Noble M600

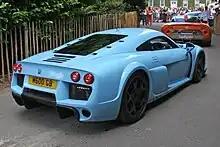
Rear view

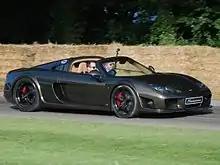
M600 Speedster

The M600 comes in three specifications, the standard; which uses a fibre glass body; the carbon sport which uses a carbon-fibre body and the Speedster which is basically a targa top version. The M600 is hand-built by a team of 20 workers at the company's Leicestershire facility. The M600 uses a steel backbone and aluminium chassis which is the same chassis used on the stillborn M15. The standard model uses carbon-fibre for vital body parts of the car and this allows it to have a curb weight of , although when independently tested, the standard model weighed .